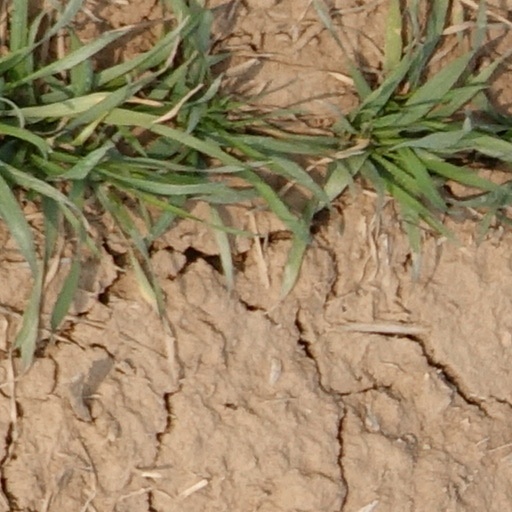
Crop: wheat